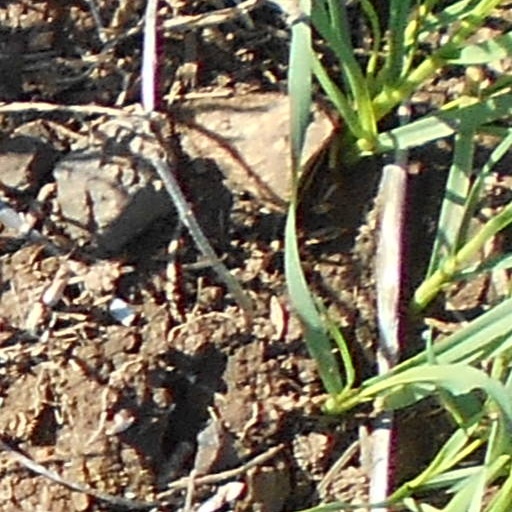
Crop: wheat